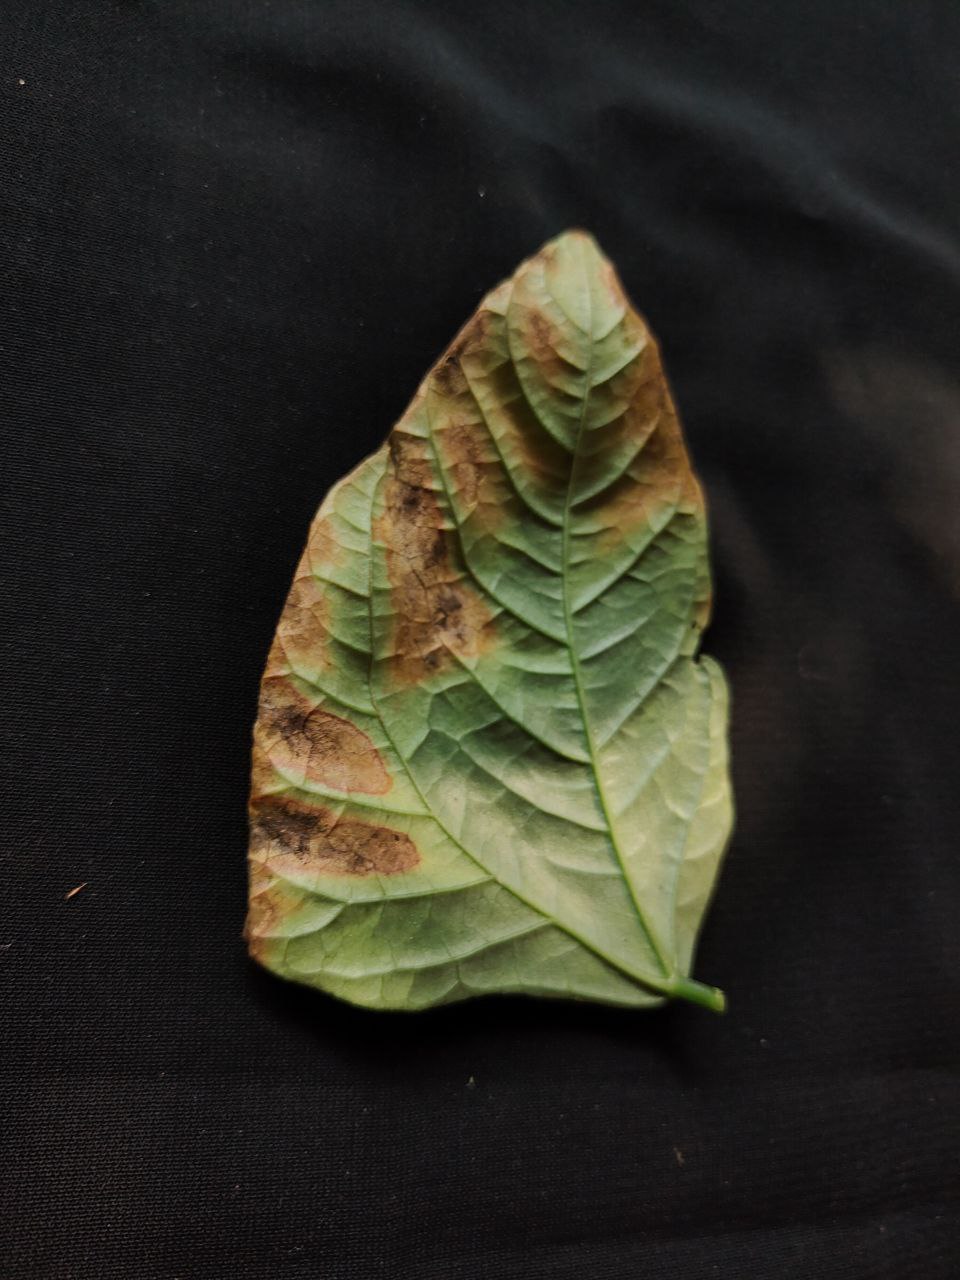
Crop: cowpea
Leaf condition: Bacterial wilt